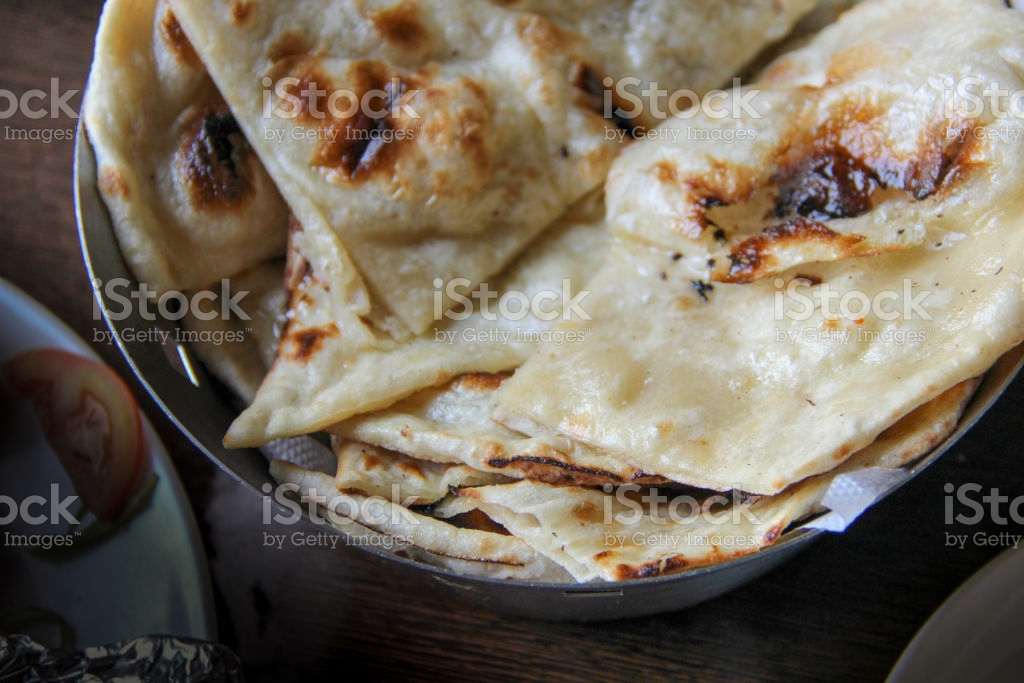
Dish: butter_naan